Heritage tourism

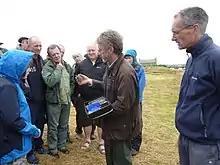
An archaeologist from the UHI Archaeology Institute with heritage tourists at the Ness of Brodgar

Natural heritage tourism involves visits to natural features consisting of physical and biological formations or groups of such formations, geological and physiographical formations and precisely delineated areas which constitute the habitat of threatened species of animals and plants, natural sites, or precisely delineated natural areas.